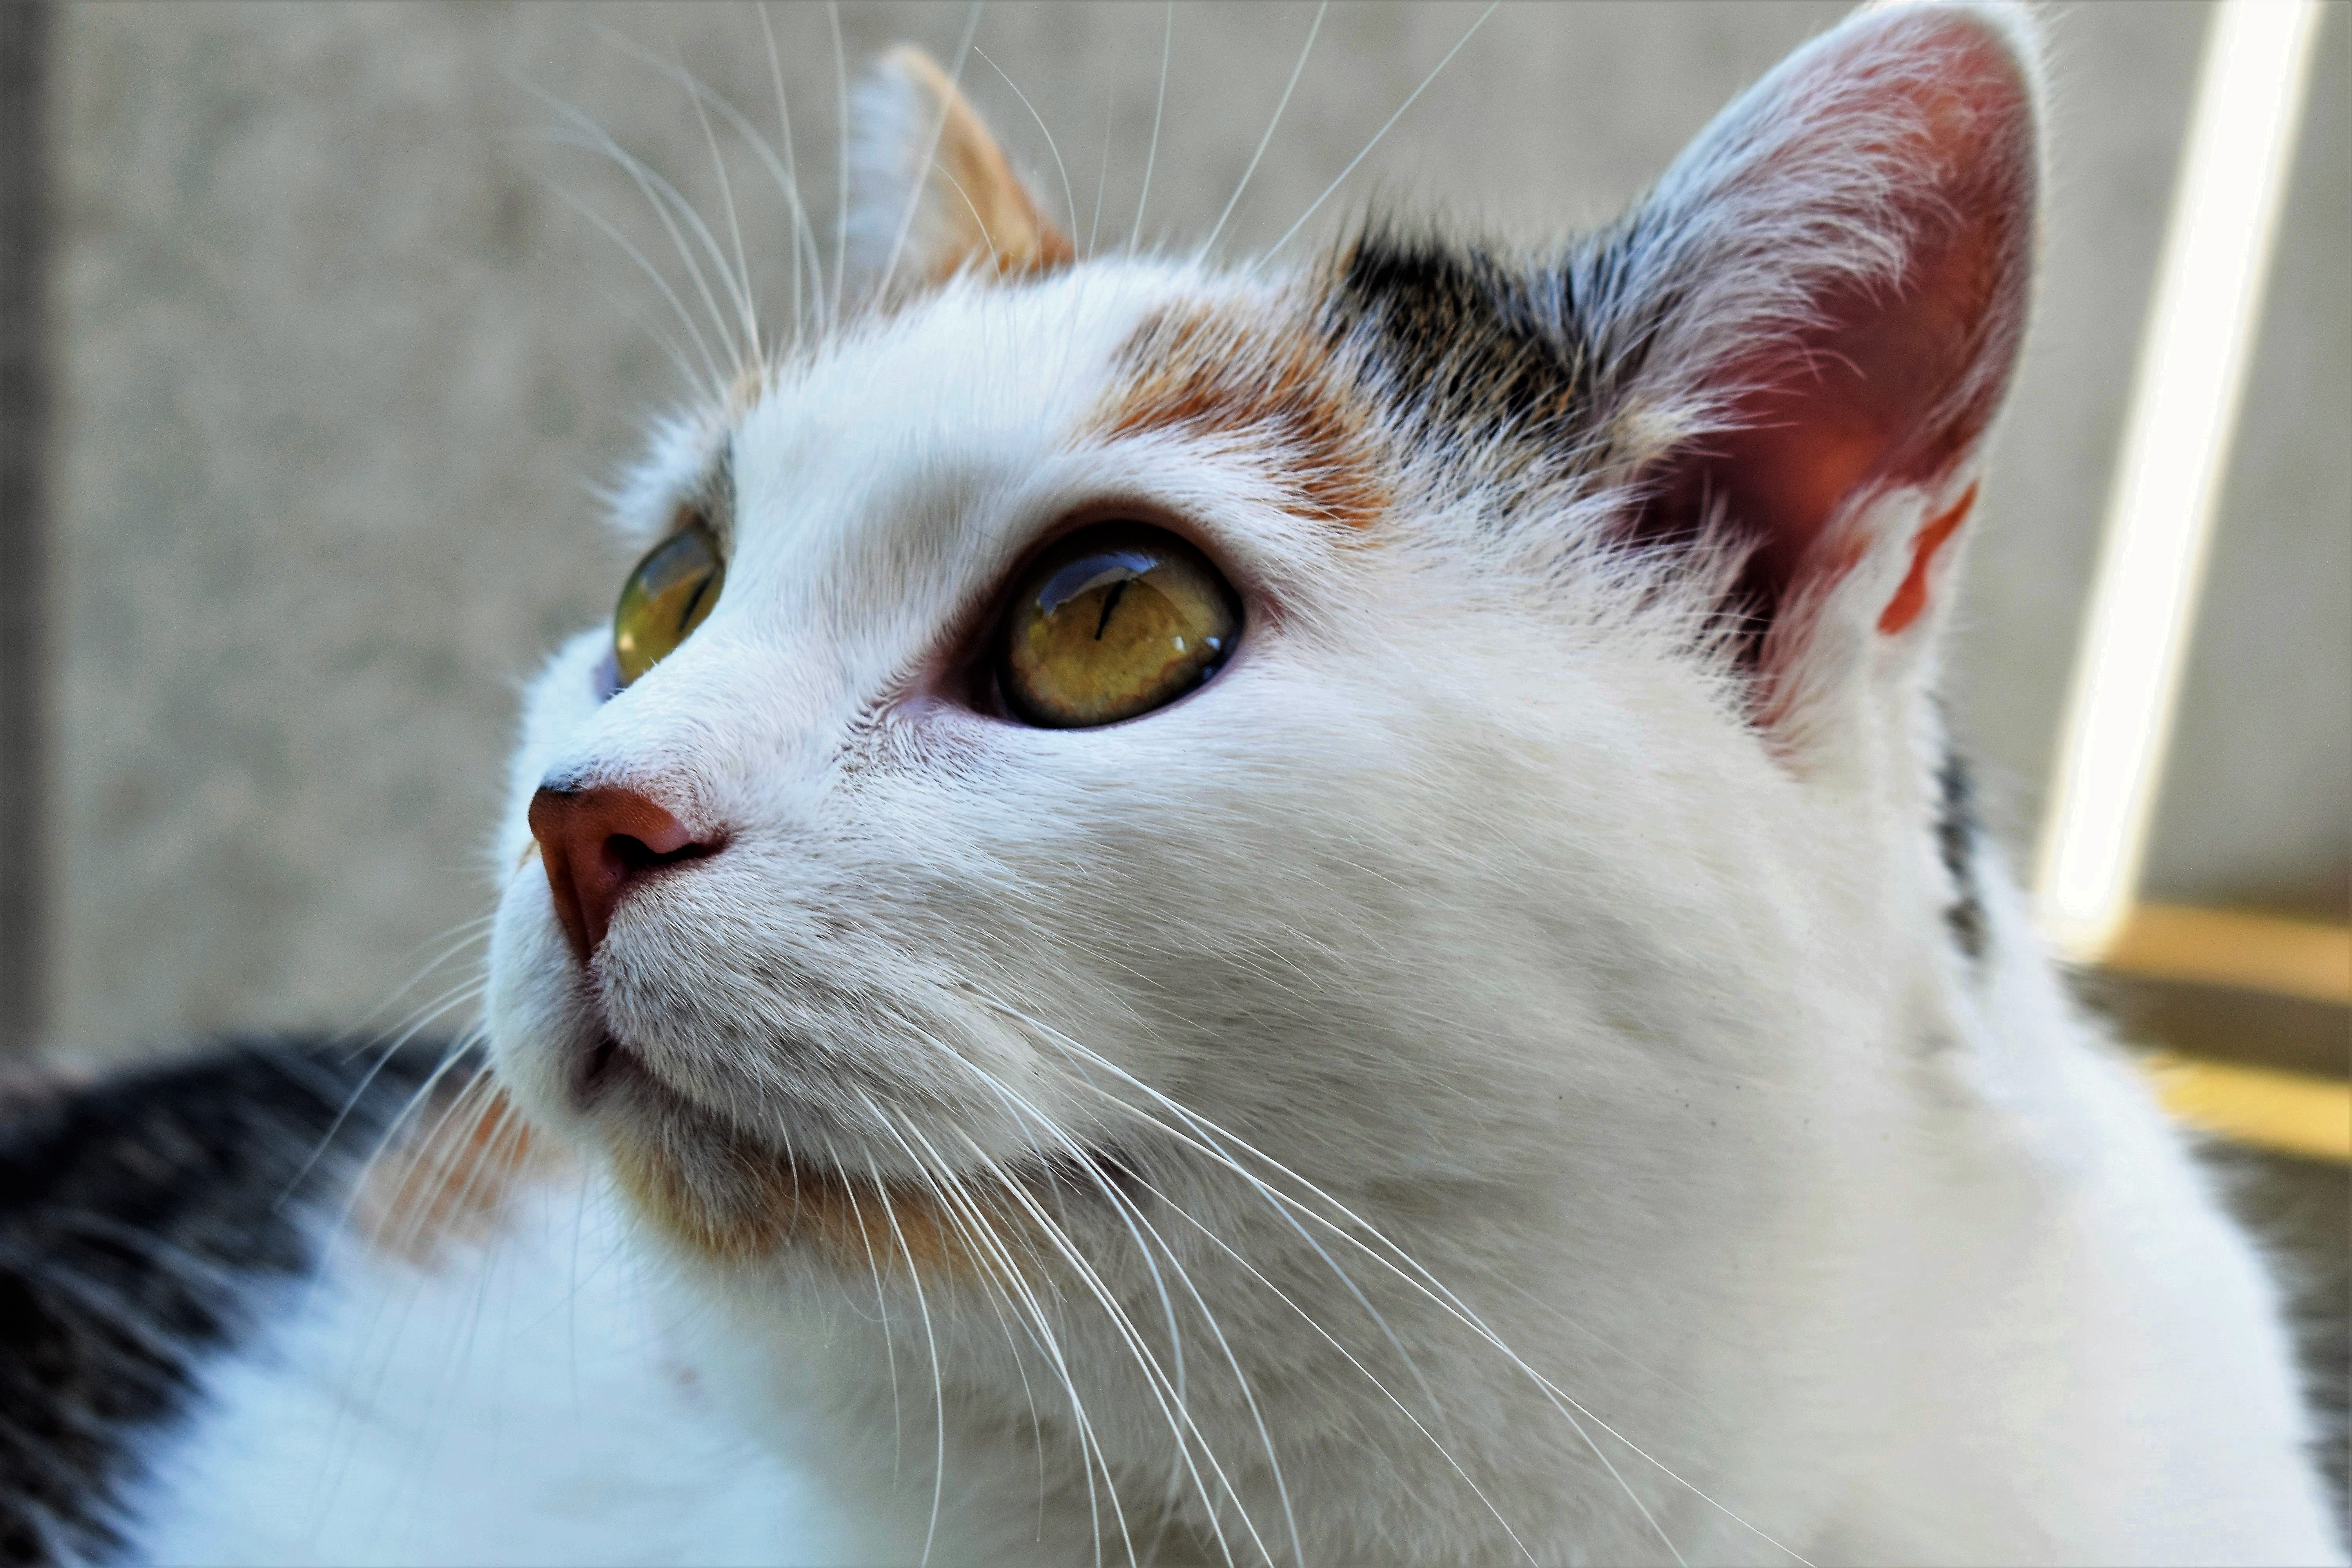
white, animal, pet, cat, mammal, close, close up, nose, whiskers, vertebrate, cat's eyes, european shorthair, small to medium sized cats, cat like mammal, carnivoran, domestic short haired cat